List of festivals and events in Kamakura

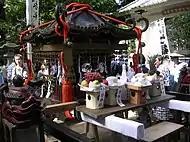
A "mikoshi"

2nd Sunday - at Goshō Jinja: The faithful carry a portable shrine ( a "mikoshi") on Zaimokuza's streets. At about 3:00 PM the "mikoshi" is carried into the sea at Zaimokuza Beach.